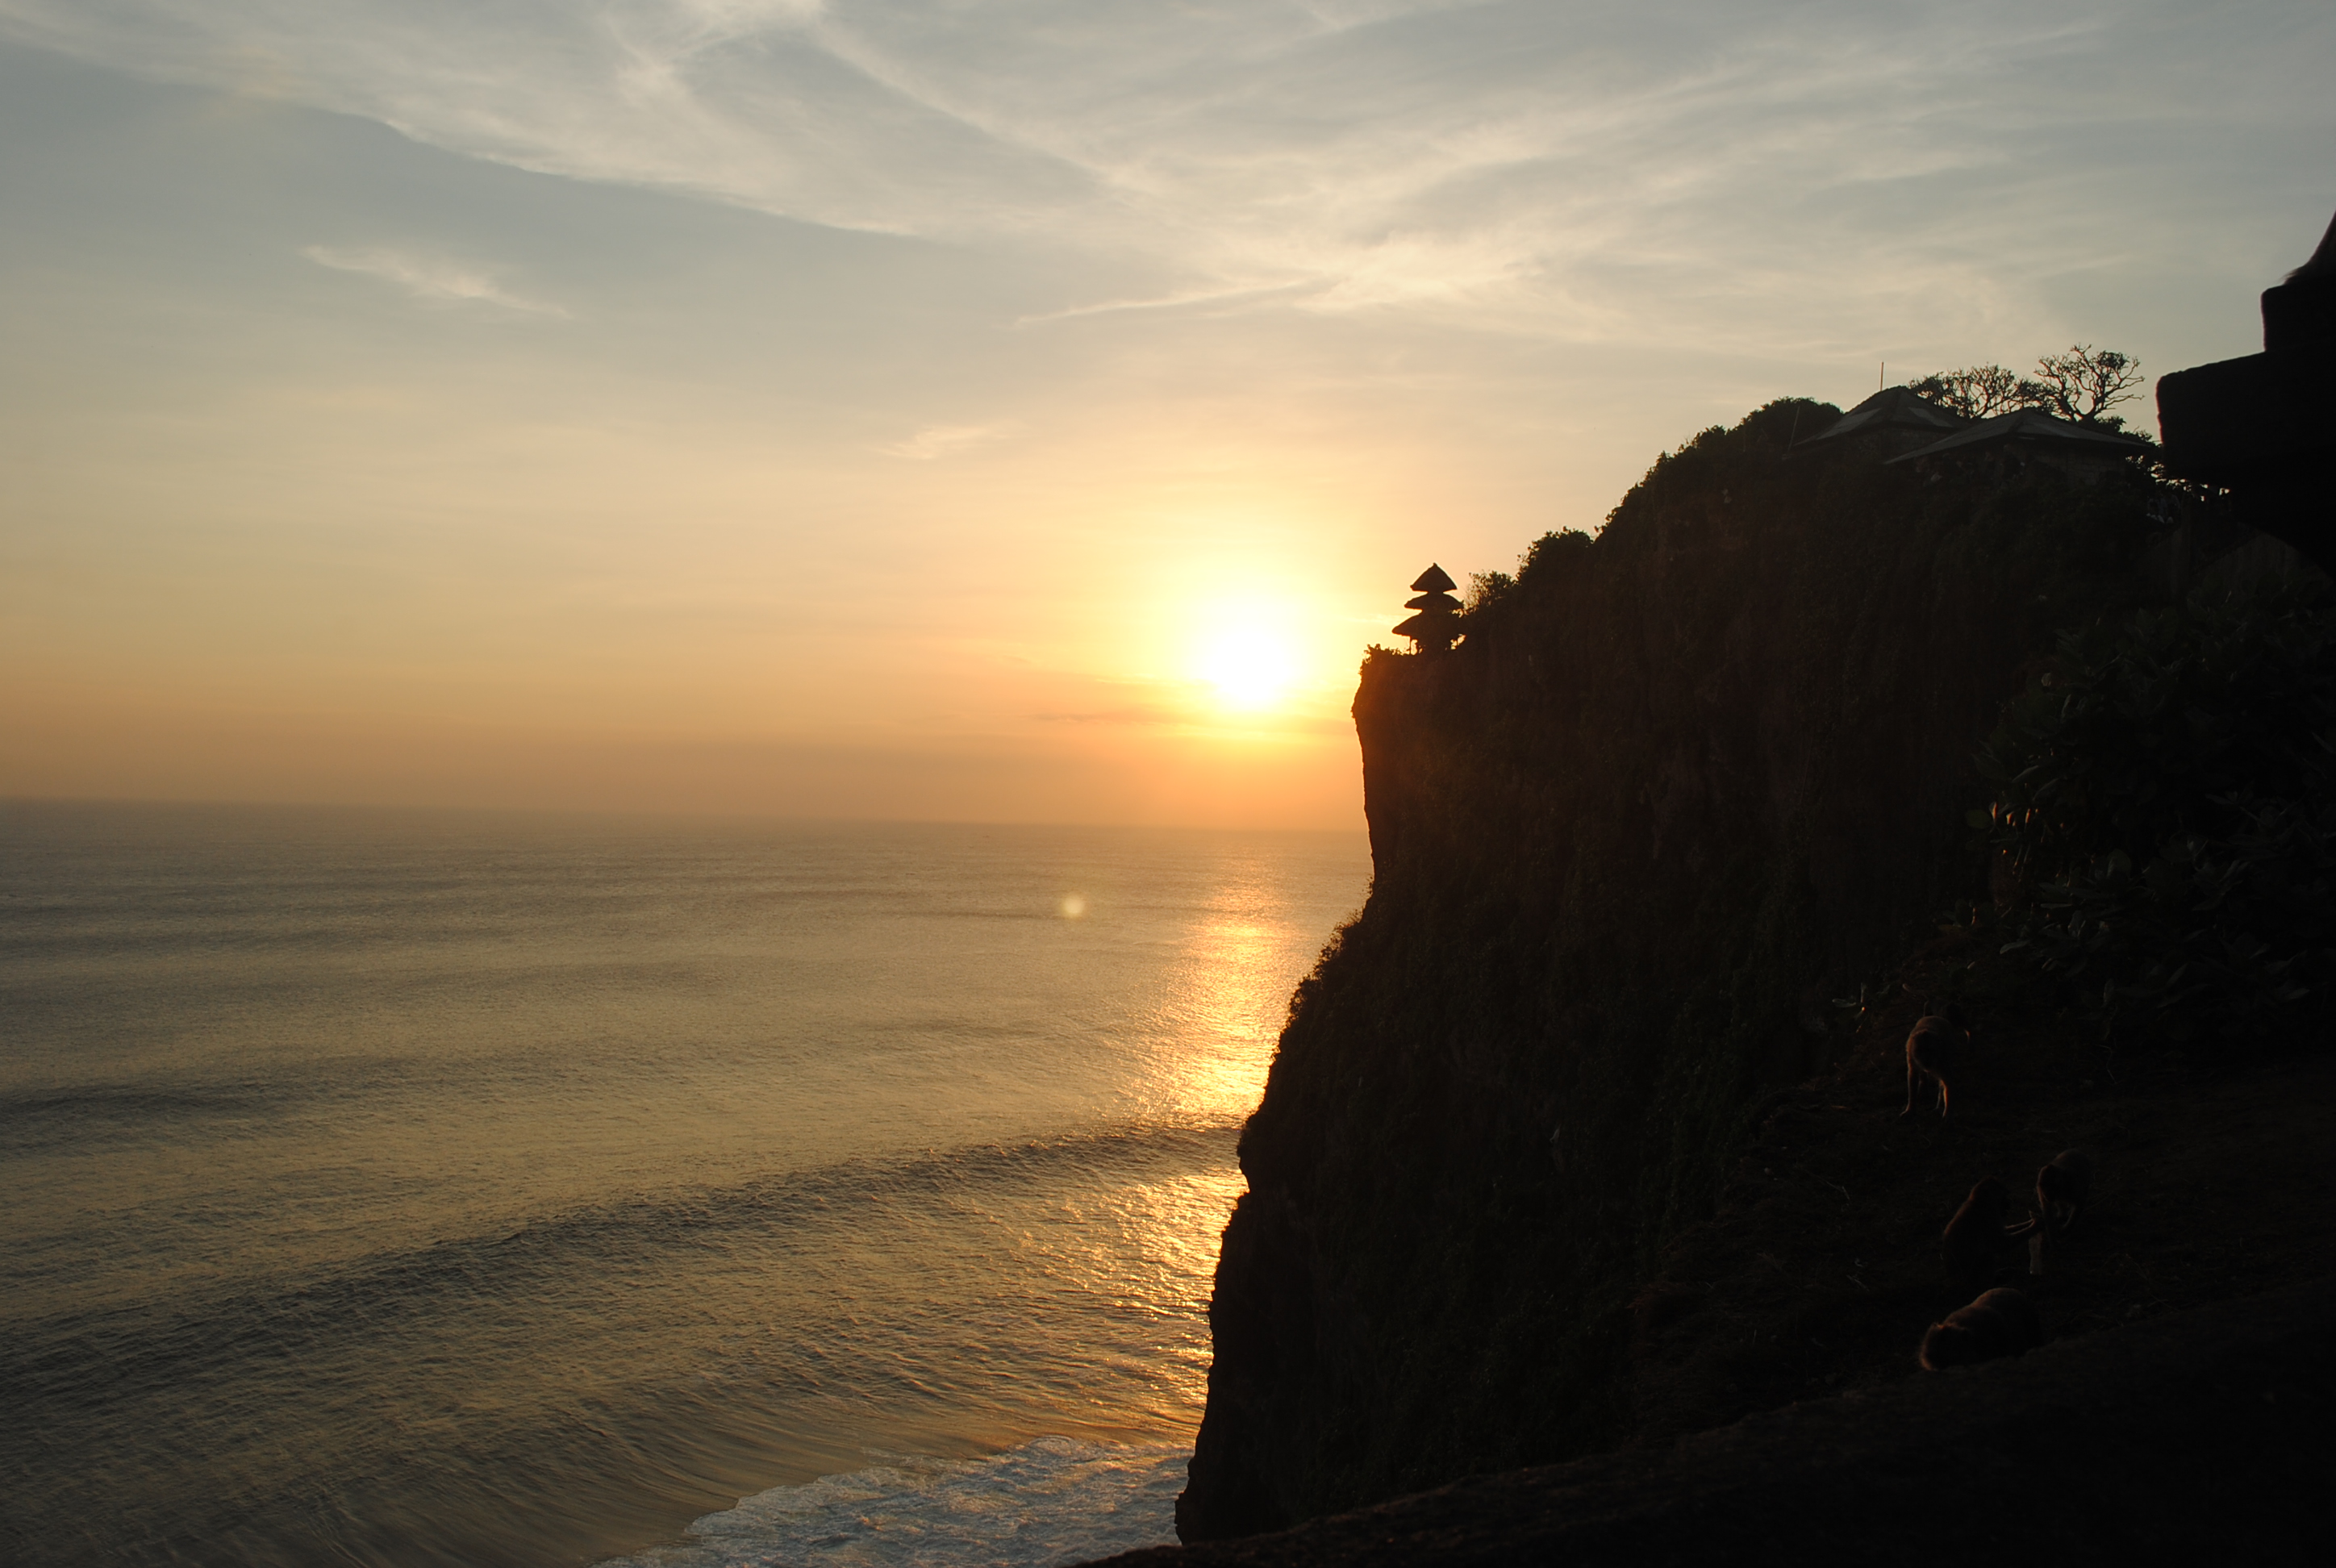
sun, sea, sky, horizon, sunrise, sunset, coast, headland, ocean, cliff, morning, shore, terrain, calm, promontory, dawn, cloud, afterglow, evening, atmosphere, cape, sunlight, dusk, water, rock, wave, beach